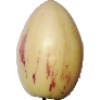
Label: Pepino 1